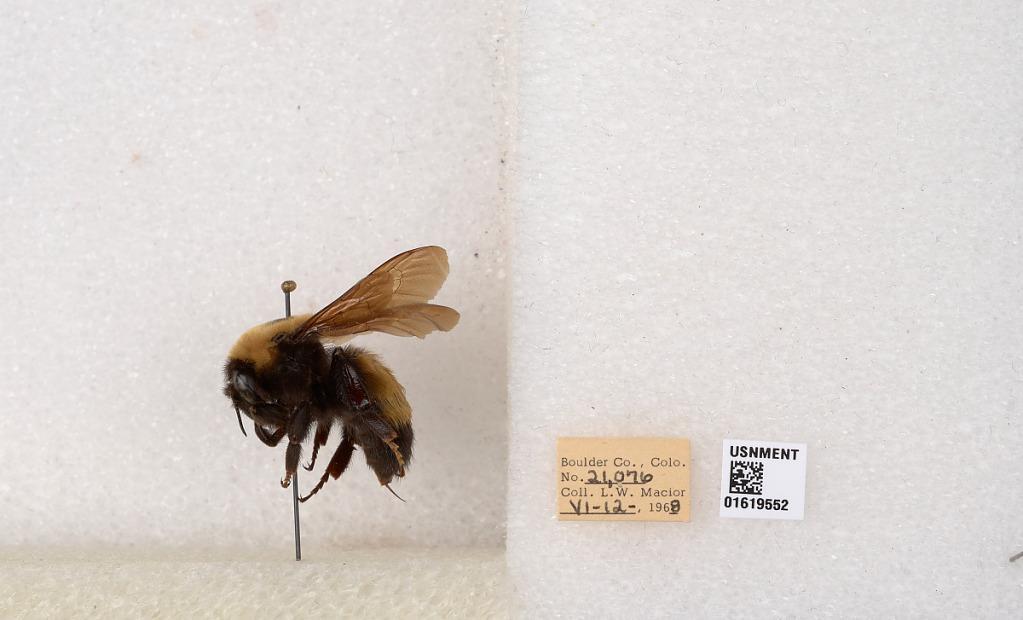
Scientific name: Bombus (Bombus) nevadensis Cresson